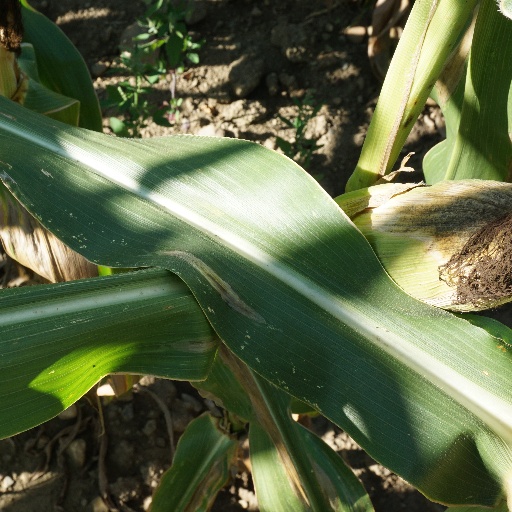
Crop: maize; corn